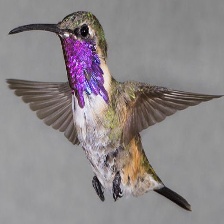
Species: LUCIFER HUMMINGBIRD
Scientific name: CALOTHORAX LUCIFER
ImageNet parent category: hummingbird